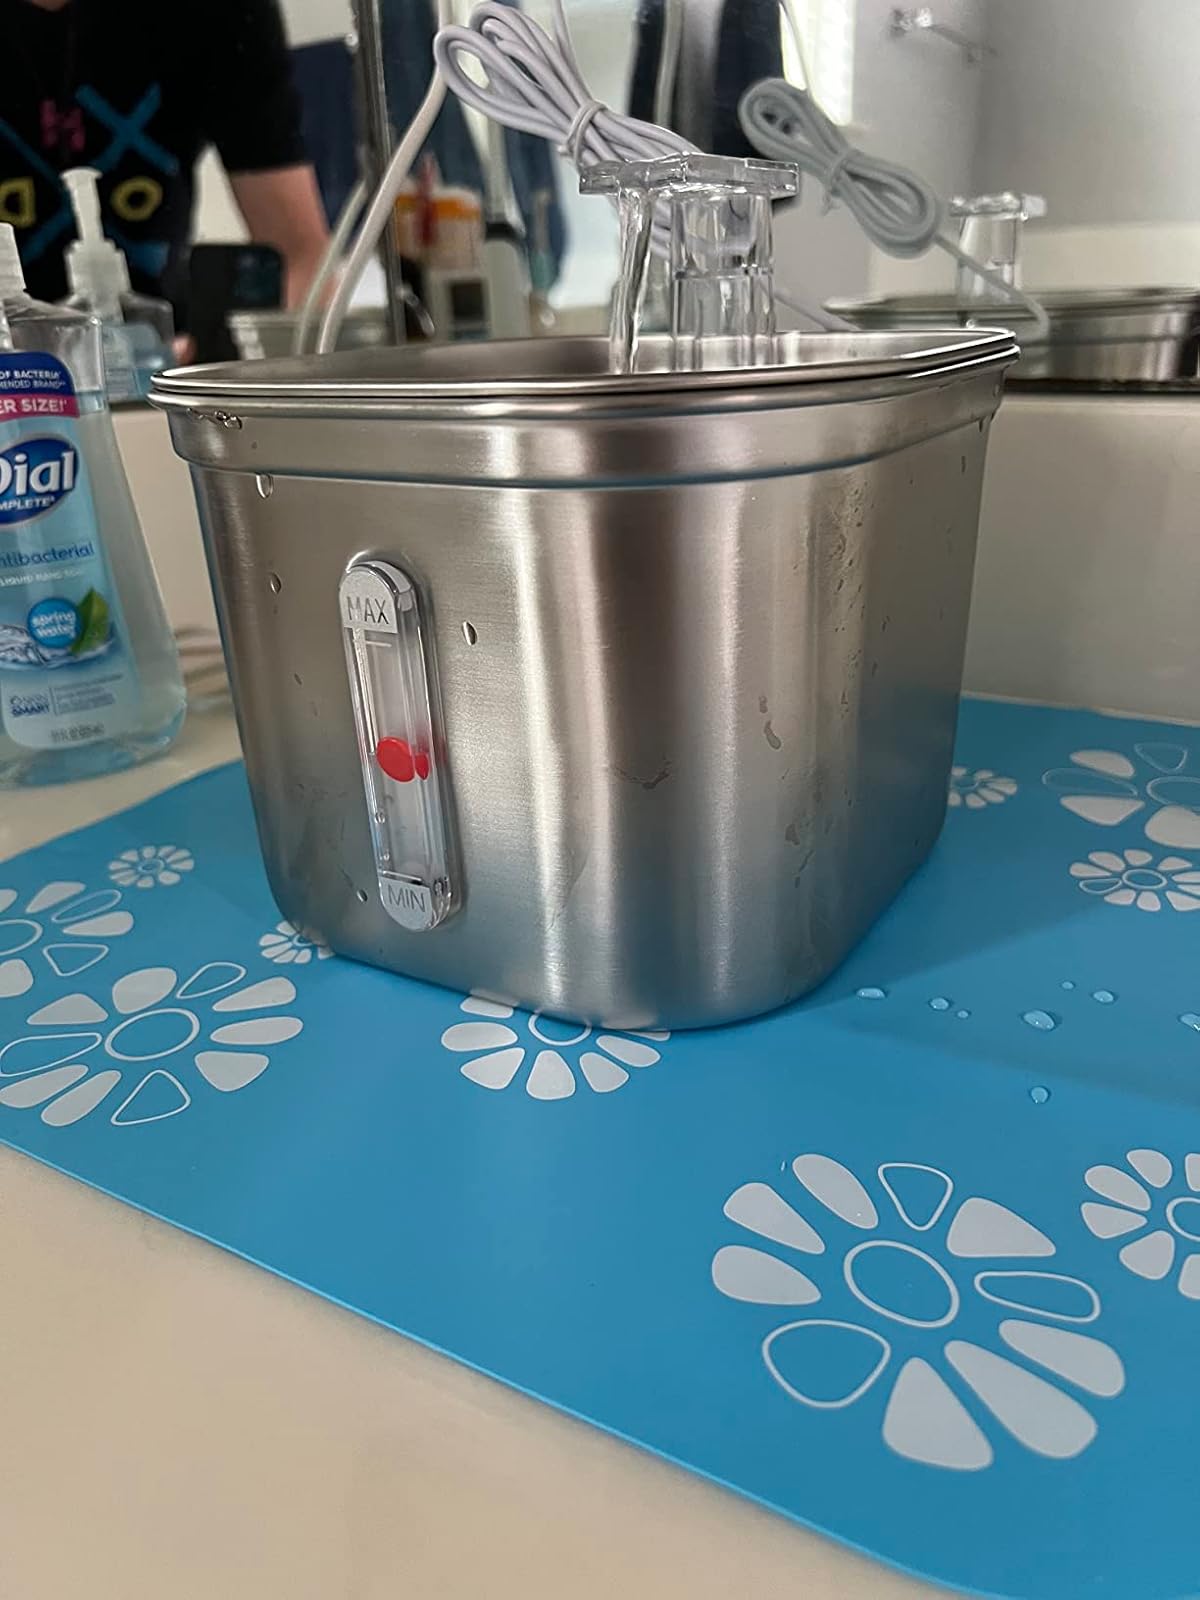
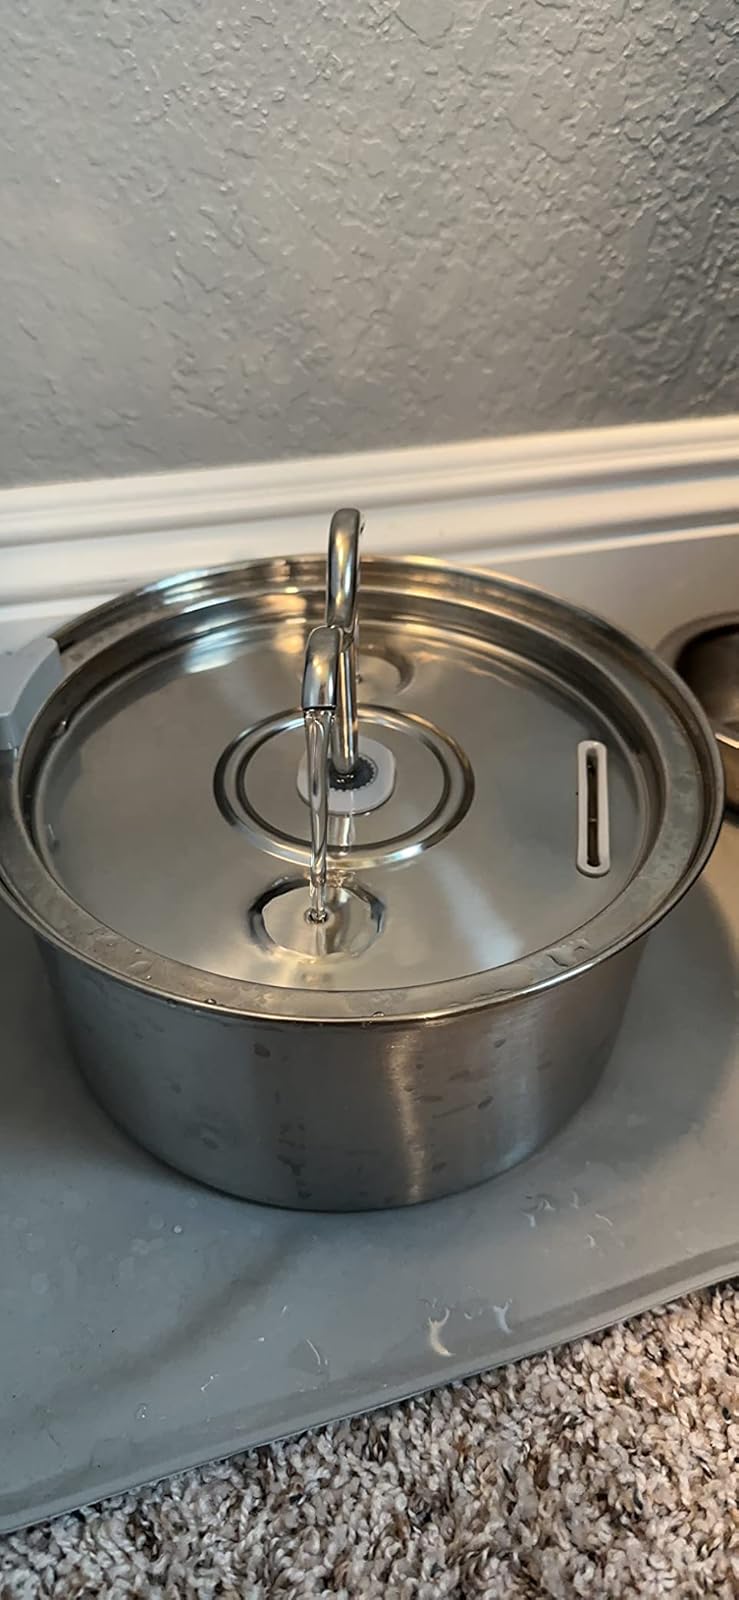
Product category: items_bowl
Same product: no